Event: Ecuador Earthquake
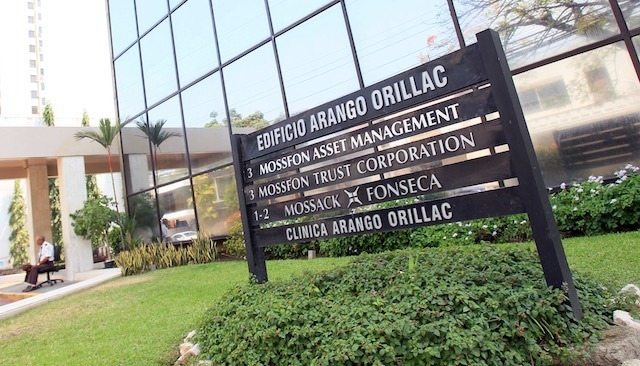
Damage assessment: no_damage